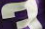
Number: 3